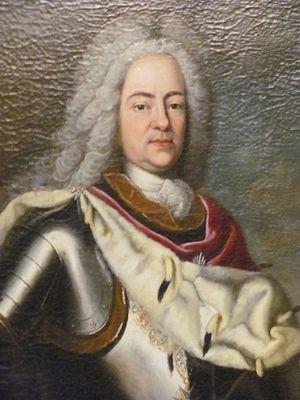
Philippe-Reinhard de Hanau-Münzenberg, est comte de Hanau-Münzenberg de 1680 à 1712.